Nick Williams (baseball)

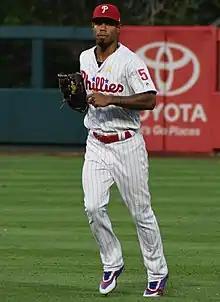
Williams in September 2018

Billy Nicholas Williams (born September 8, 1993), is an American professional baseball outfielder for the Caliente de Durango of the Mexican League. He was drafted by the Texas Rangers, in the second round of the 2012 Major League Baseball draft. He has previously played in Major League Baseball (MLB) for the Philadelphia Phillies and Chicago White Sox, and in the KBO League for the Hanwha Eagles.